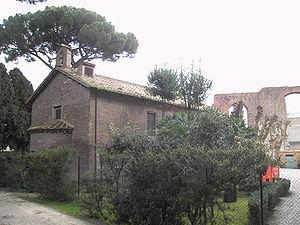
L'église San Tommaso in Formis est une église romaine située dans le rione de Celio sur la via San Paolo della Croce. Elle est dédiée à l'apôtre Thomas.